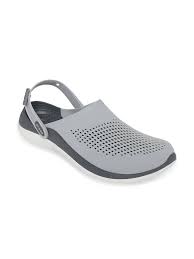
Label: Clog